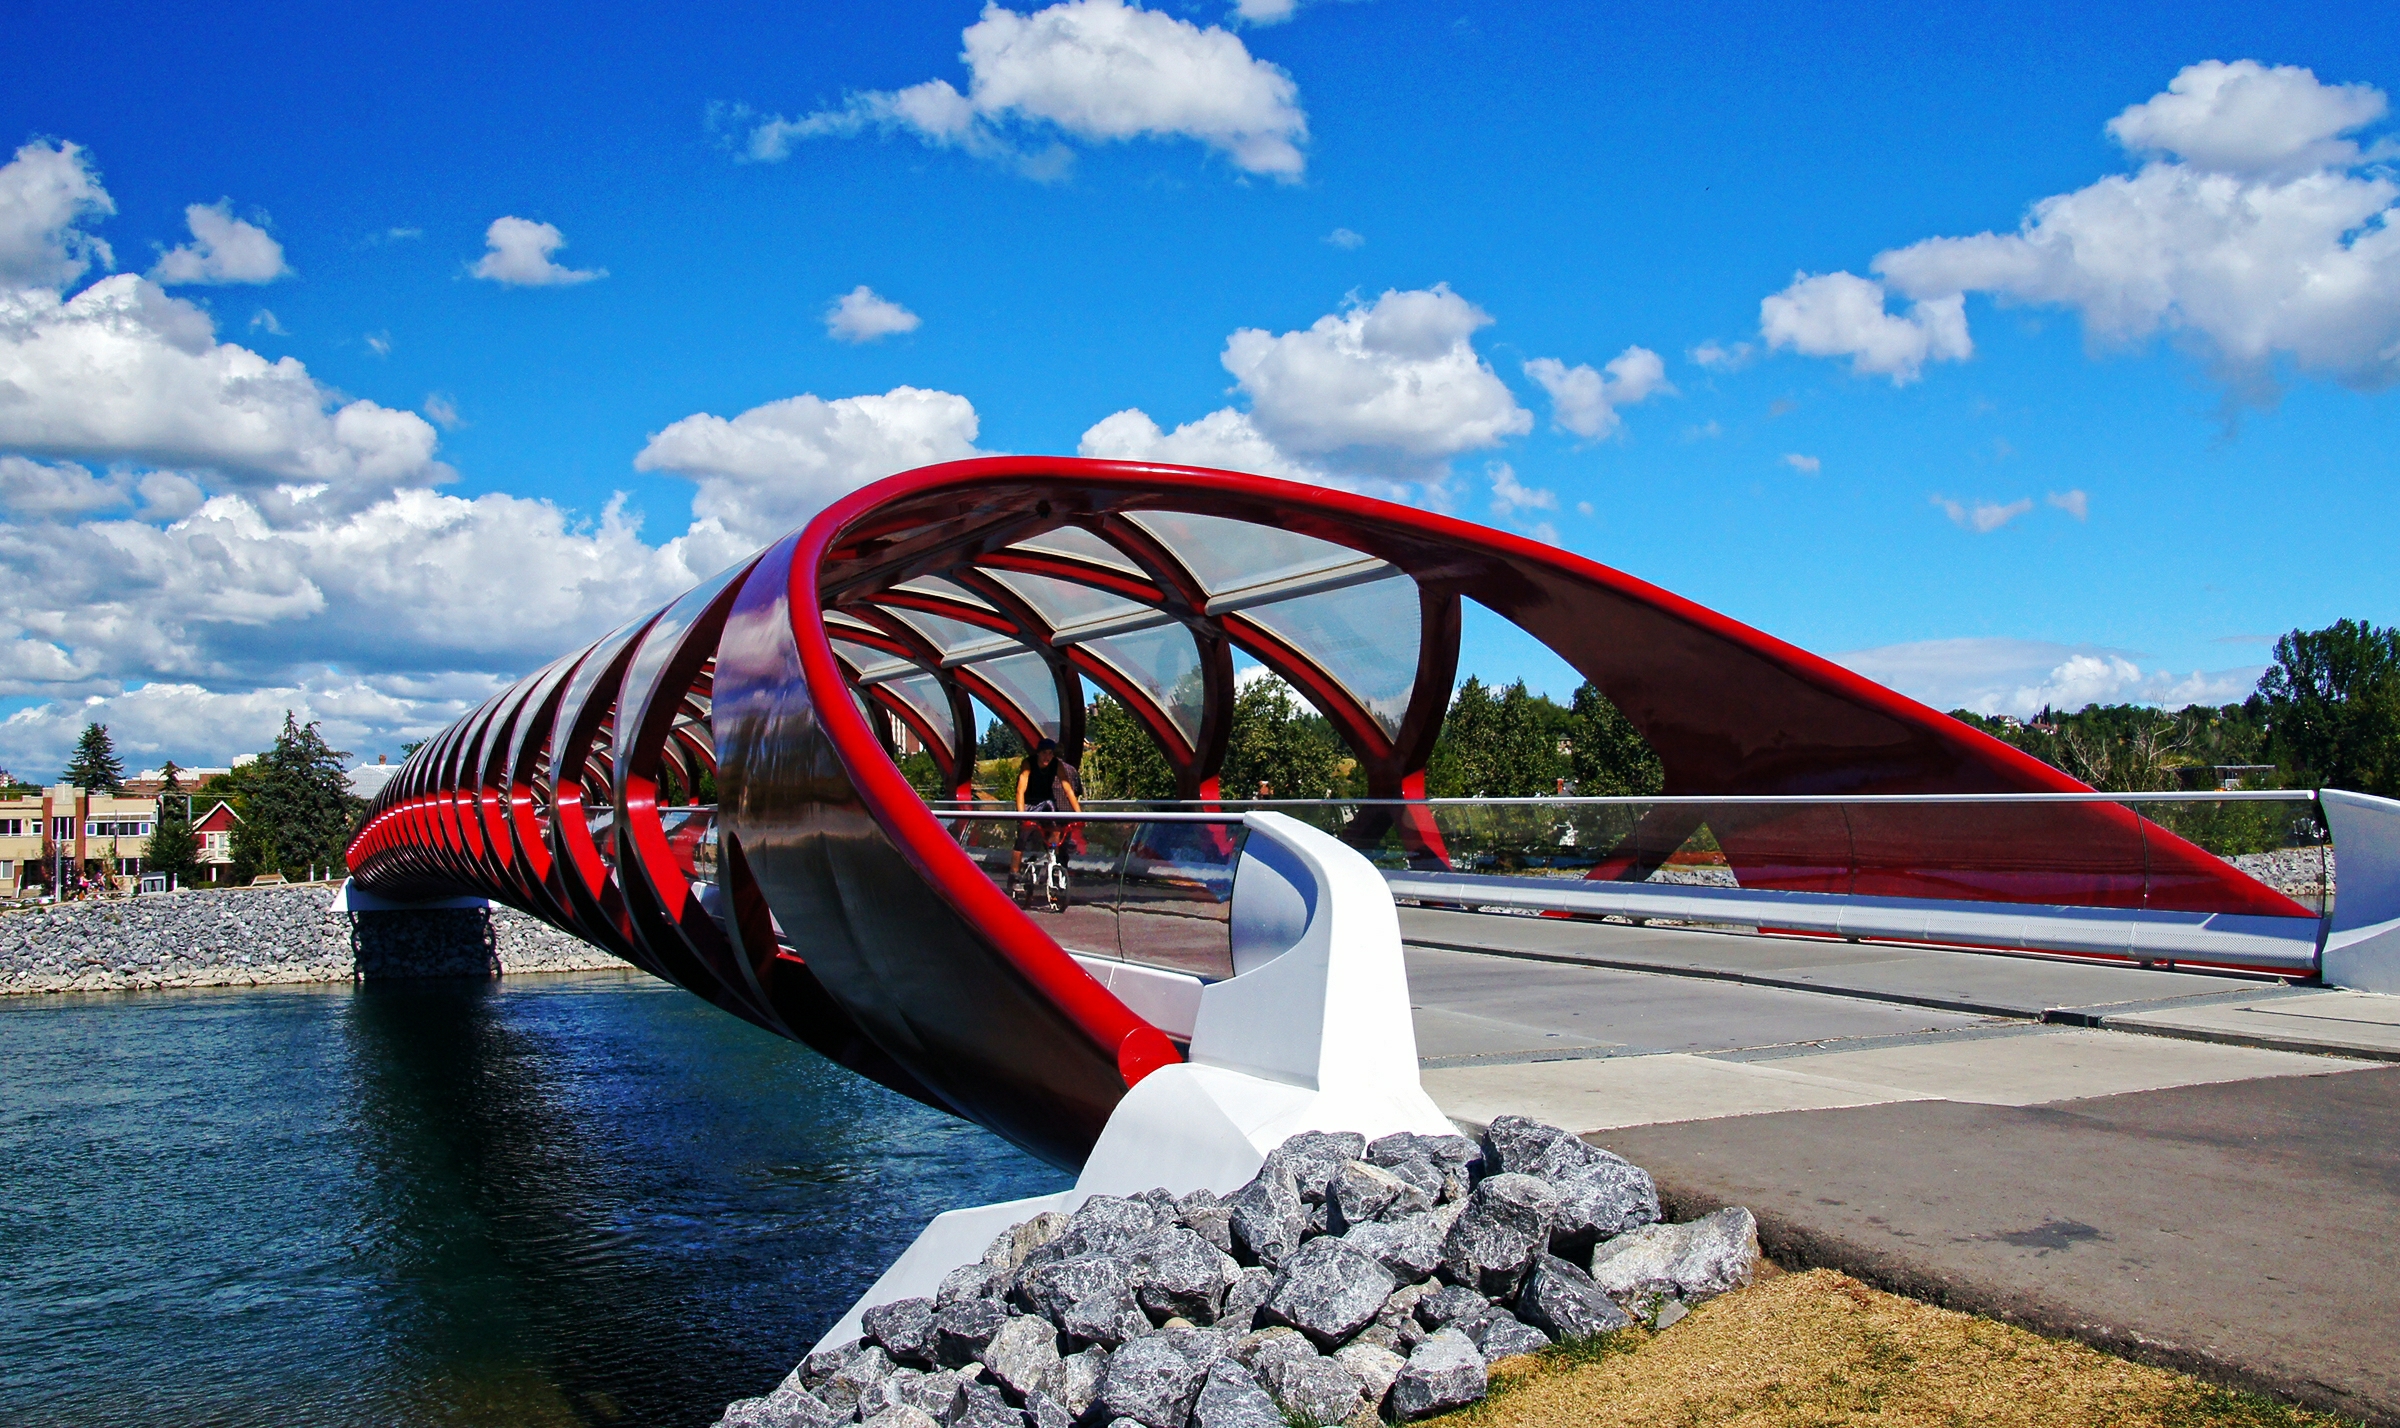
bridge, wind, river, recreation, red, amusement park, park, canada, calgary, bowriver, peacebridgecalgary, outdoor recreation, nonbuilding structure